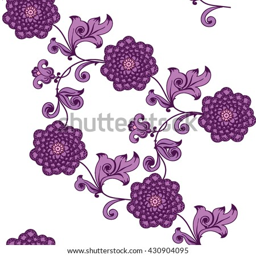
this flower purple ornament in the style .